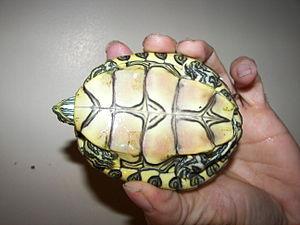
dessin representatif d'une emolli
Trachemys emolli est une espèce de tortue de la famille des Emydidae.